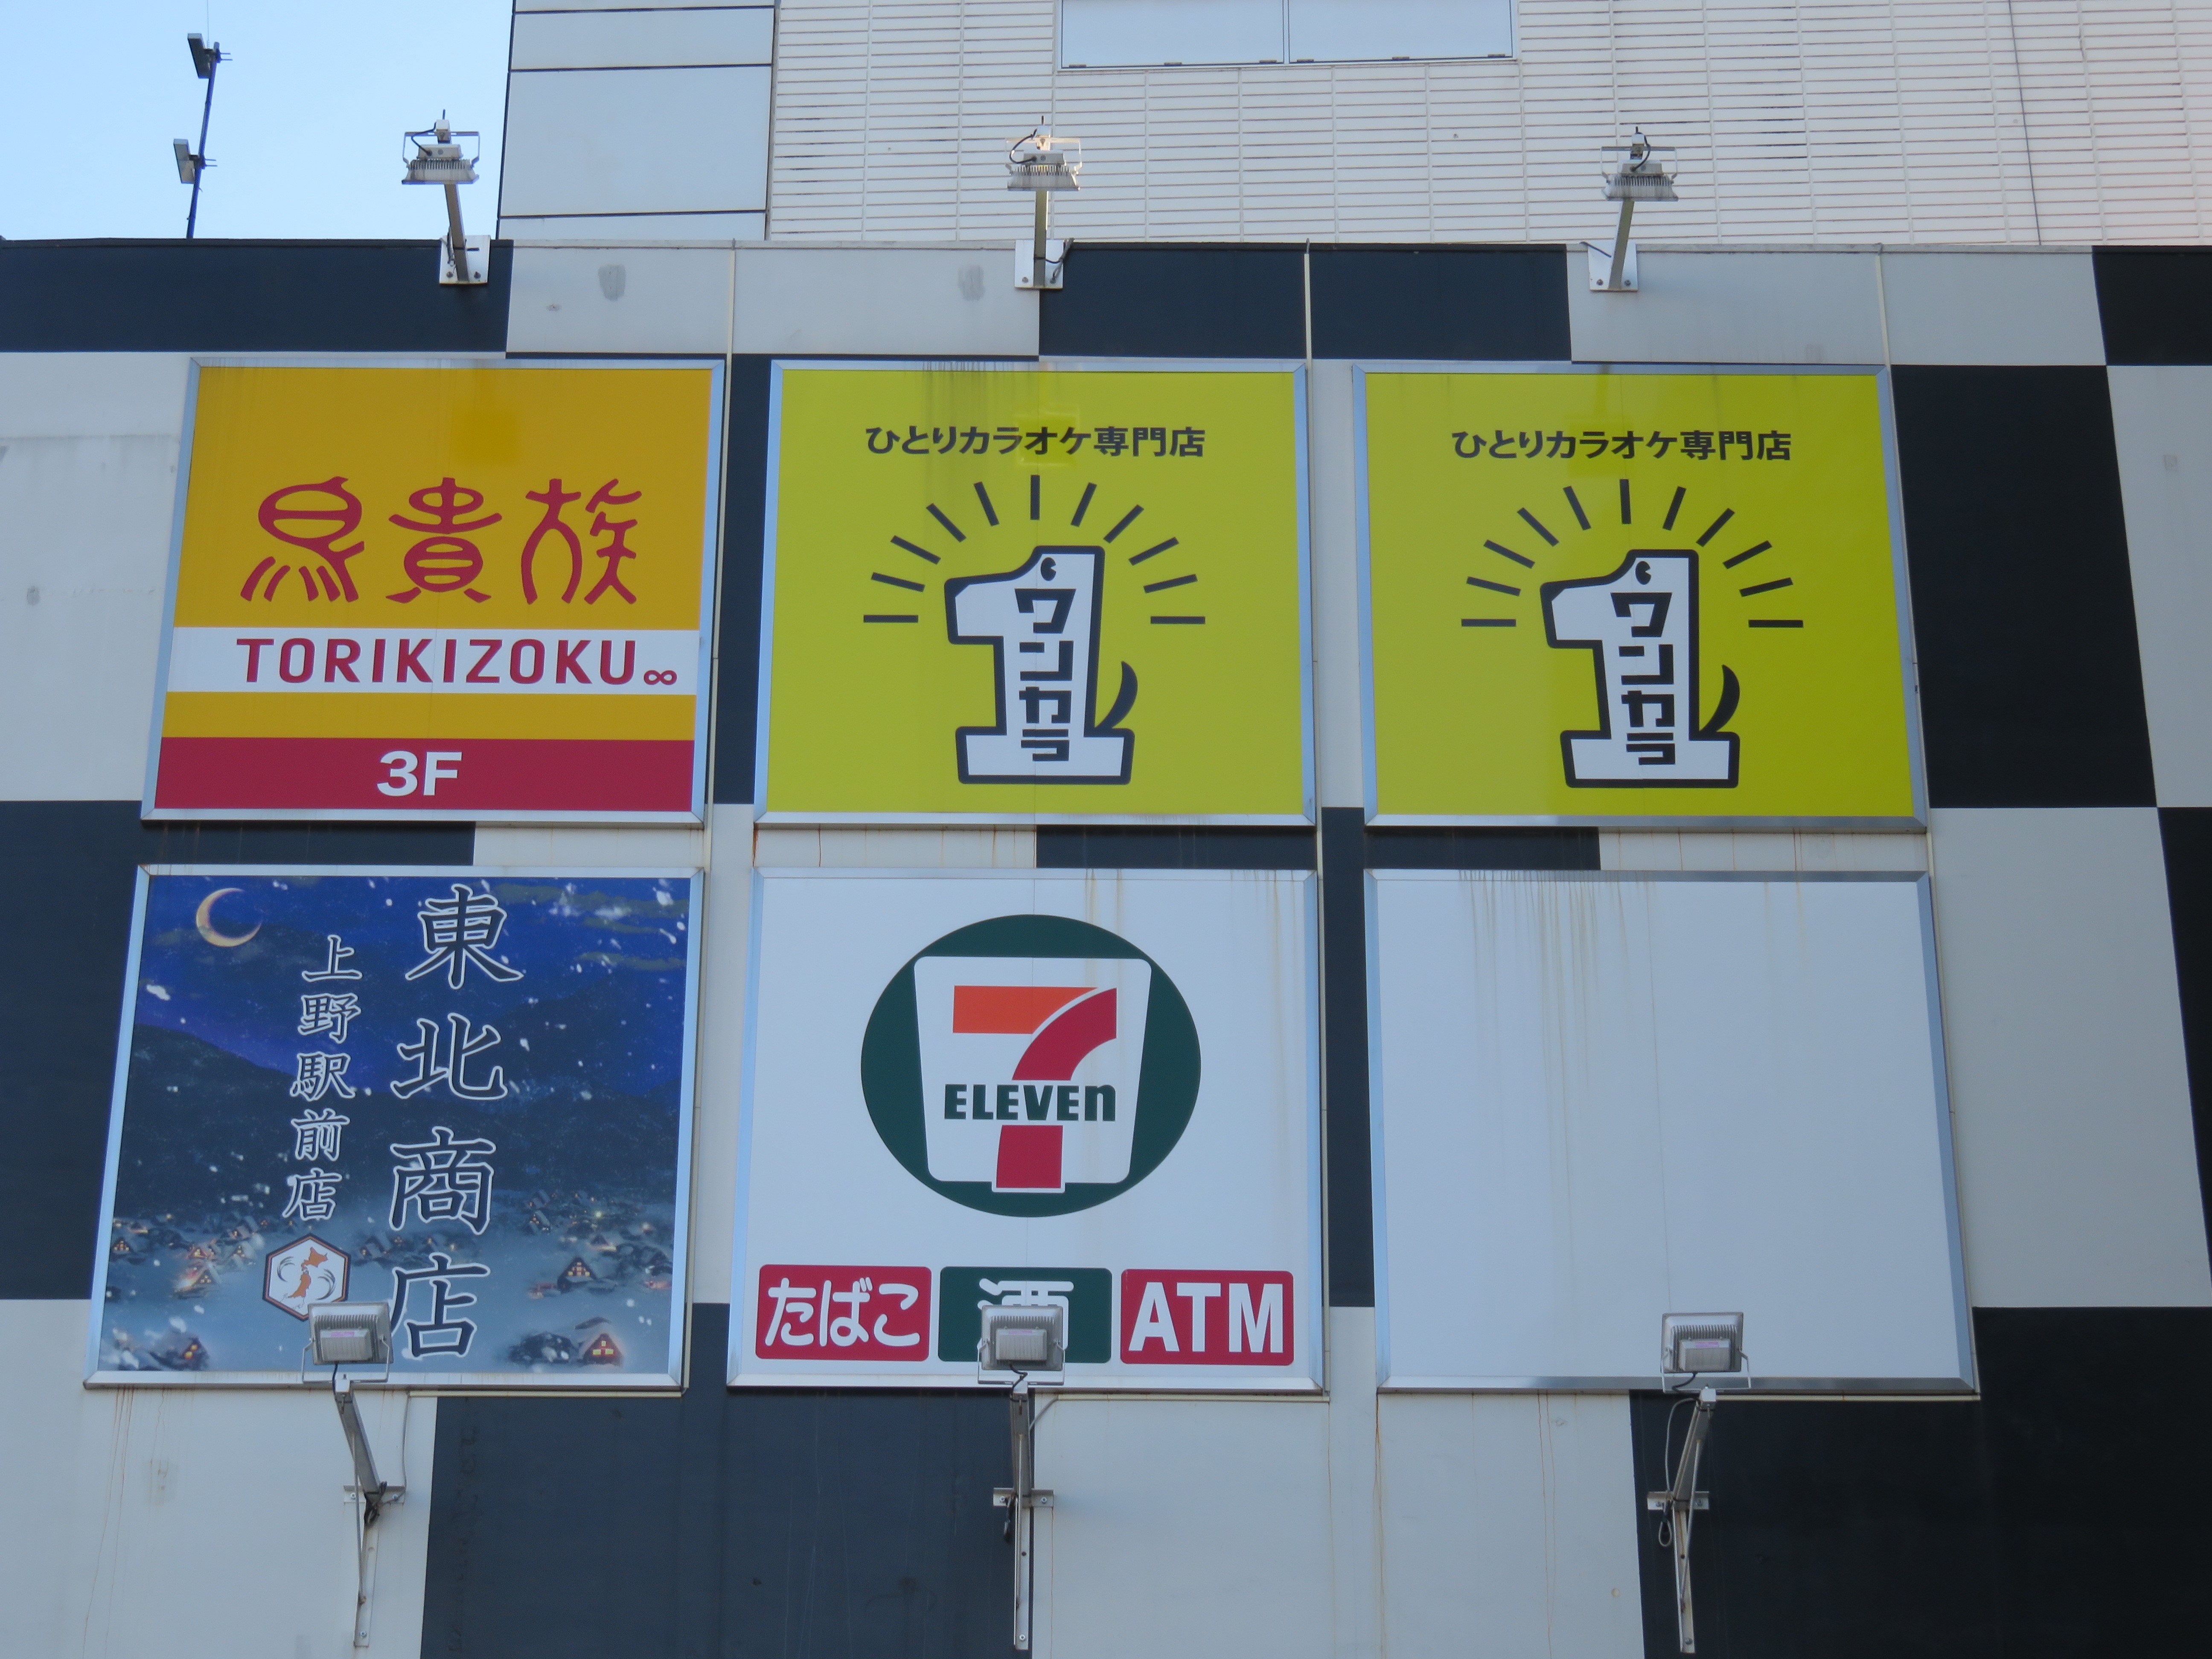
number, advertising, sign, banner, street sign, signage, shape, traffic sign, display device